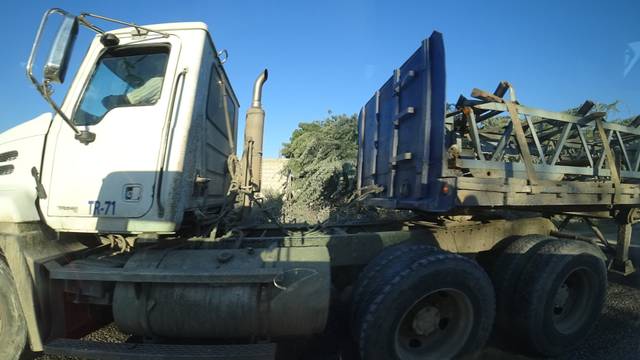
Region: Haiti
Coordinates: 18.633, -72.306